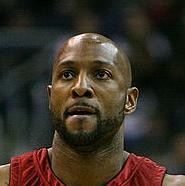
Age: 36